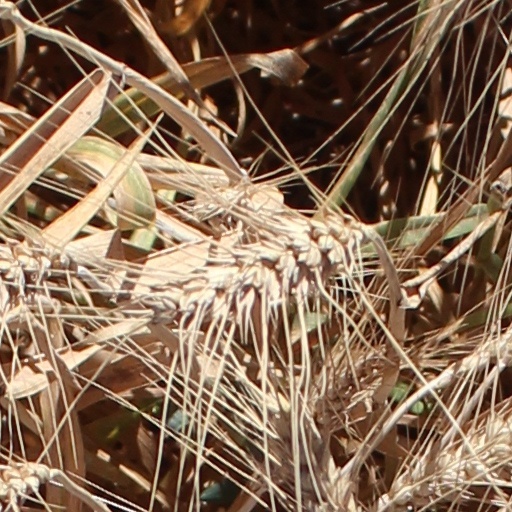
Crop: wheat